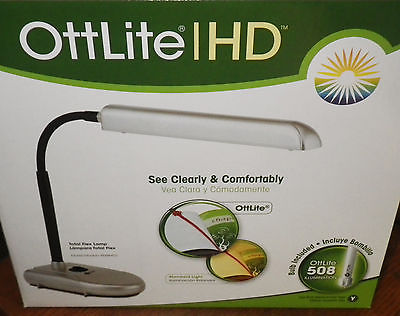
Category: lamp